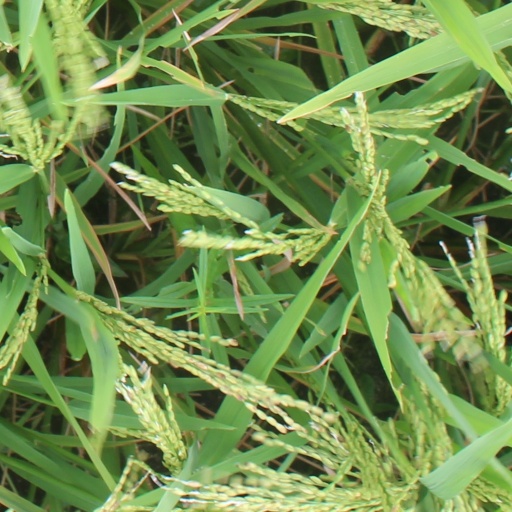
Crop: rice